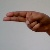
The image shows a hand gesture representing the letter 'H' in Indian Sign Language.